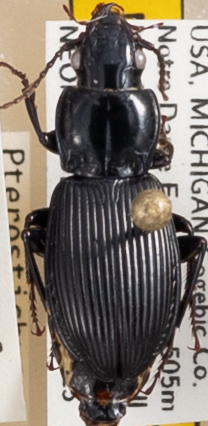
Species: Pterostichus coracinus
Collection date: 2021-08-25
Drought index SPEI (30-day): -0.878
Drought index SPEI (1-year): -0.376
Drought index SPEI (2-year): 1.28